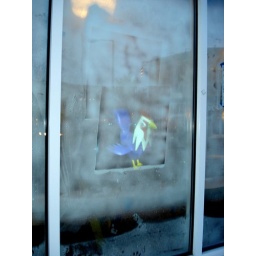
Justin's video projected in window